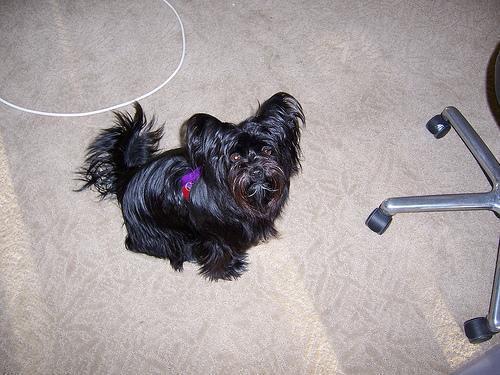
affenpinscher